Redway, California

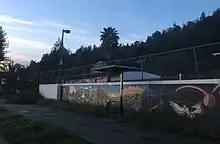
Mural in Redway

Redway is a census-designated place (CDP) in Humboldt County, California, United States. Redway is located northwest of Garberville, at an elevation of . The population was 1,247 at the 2020 census, up from 1,225 at the 2010 census. Redway is also home to Redway Elementary School, with grades K–6.